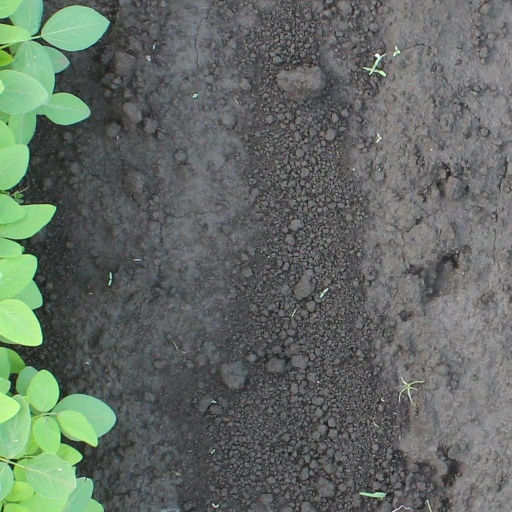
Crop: soybean